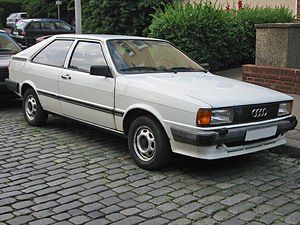
Audi Coupé / Modelgenerationerne i overblik
Audi Coupé var en sportscoupé fra Audi på basis af Audi 80, bygget i to modelgenerationer.